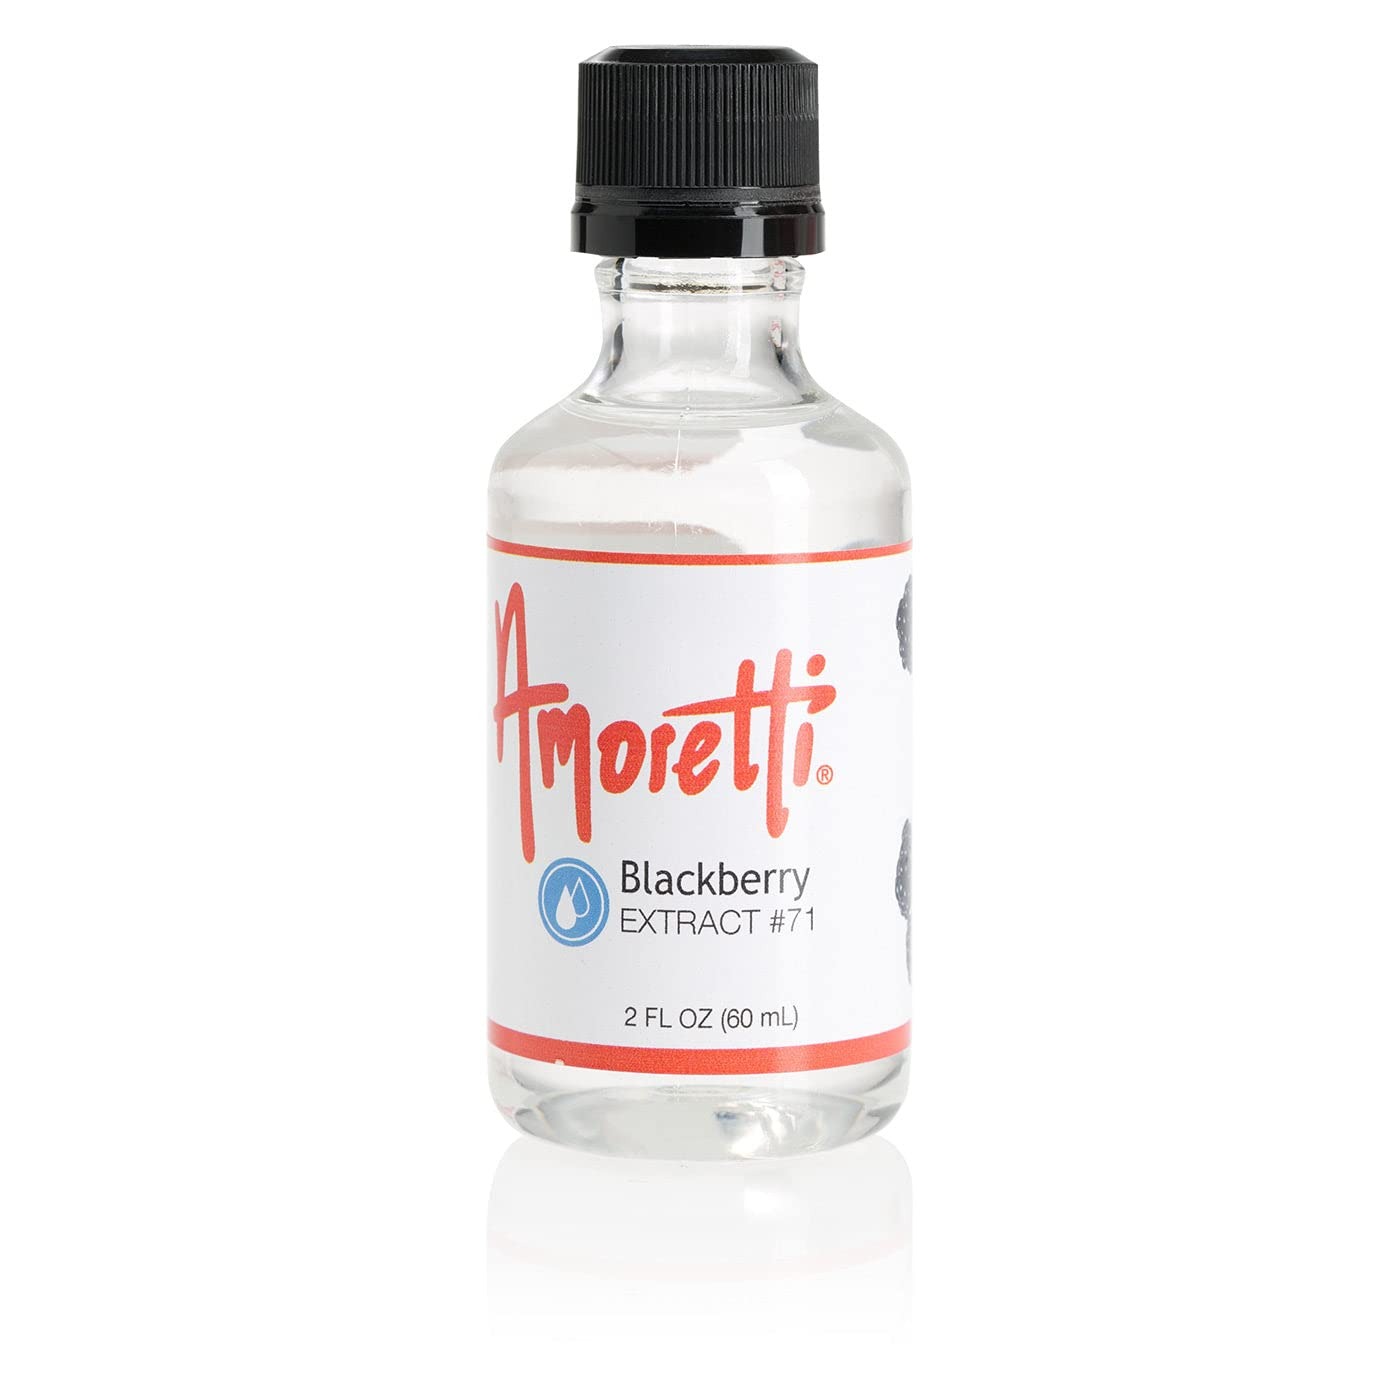
Item Name: Amoretti - Blackberry Extract Water Soluble 2 oz - Highly Concentrated & Perfect For Pastry, Savory, Brewing, and more, Preservative Free, Vegan, Kosher Pareve, Keto Friendly
Bullet Point 1: INCREDIBLE VERSATILITY: Our extracts are ideal for flavoring cakes, cookies, buttercreams, frostings, macarons, brewing, distilling and so much more.
Bullet Point 2: SPECIFICATIONS: Highly concentrated, no preservatives, no artificial colors, gluten-free, vegan Kosher Pareve, keto-friendly, bake-proof, and freeze-thaw stable.
Bullet Point 3: HIGHEST QUALITY: We use only the finest and freshest ingredients to deliver delicious natural flavors in each serving.
Bullet Point 4: Preservative-Free
Bullet Point 5: Bake-Proof & Freeze-Thaw Stable
Product Description: Refreshing, Vibrant, FloweringEnhance your gourmet creations with Amoretti's Blackberry Water-Soluble Extract. A trusted choice among industry professionals, our extracts are naturally flavored, highly concentrated, and very versatile. Deliver the vibrant flavor of rich, hand-picked blackberries straight into all your favorite culinary applications. Empower your imagination — with Amoretti!Product Details
Value: 2.0
Unit: Ounce

Price: 30.37